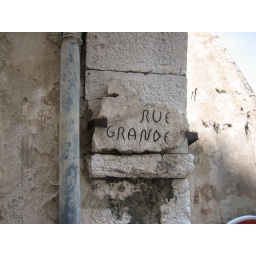
road signs in Saint-Paul-de-Vence